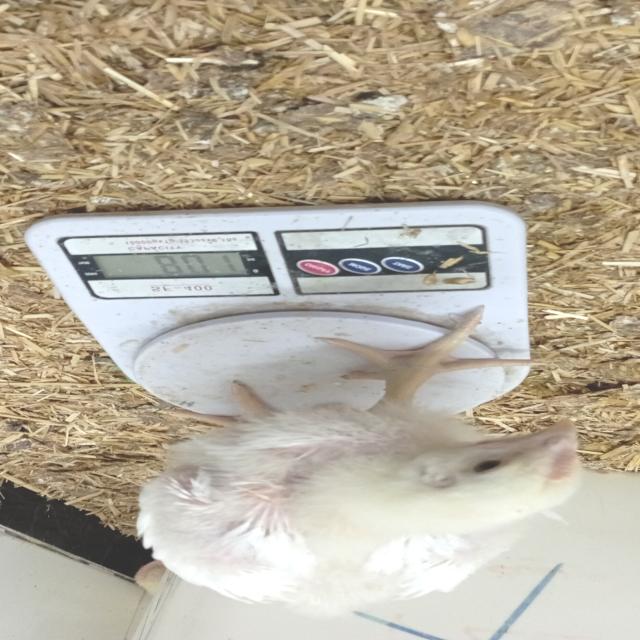
Weight: 801 g